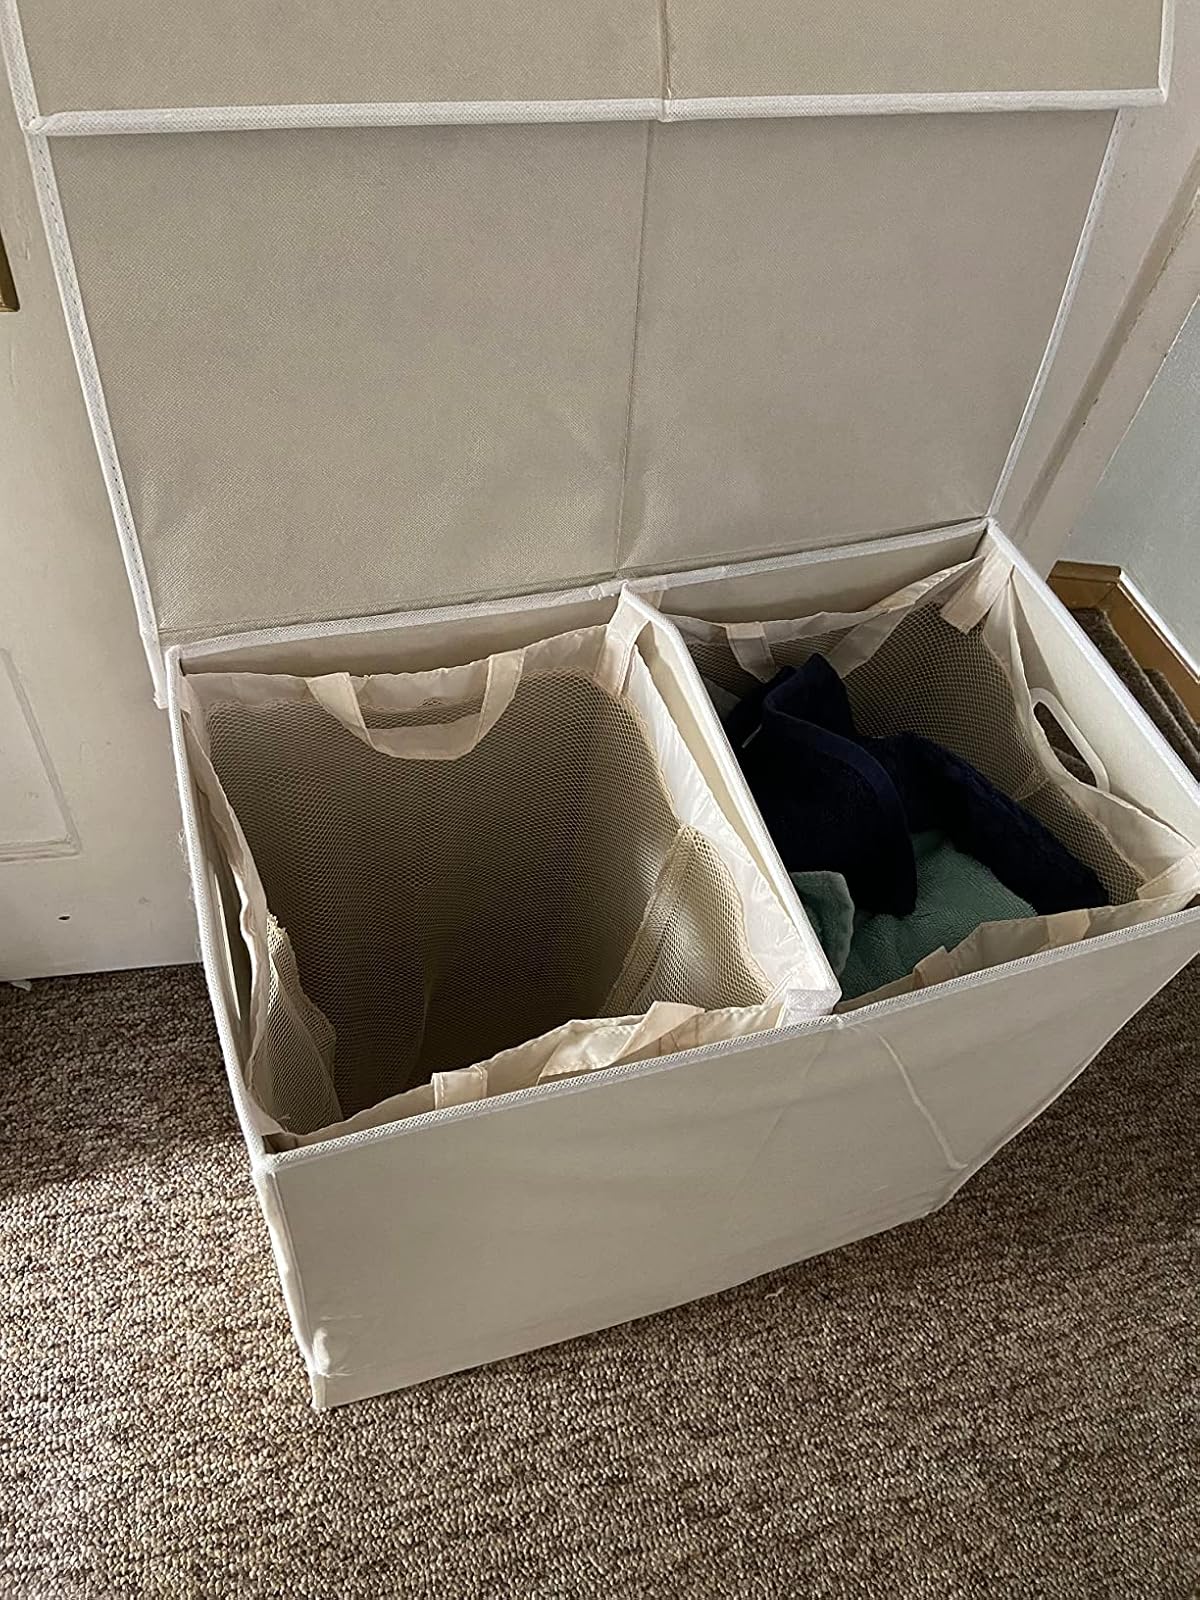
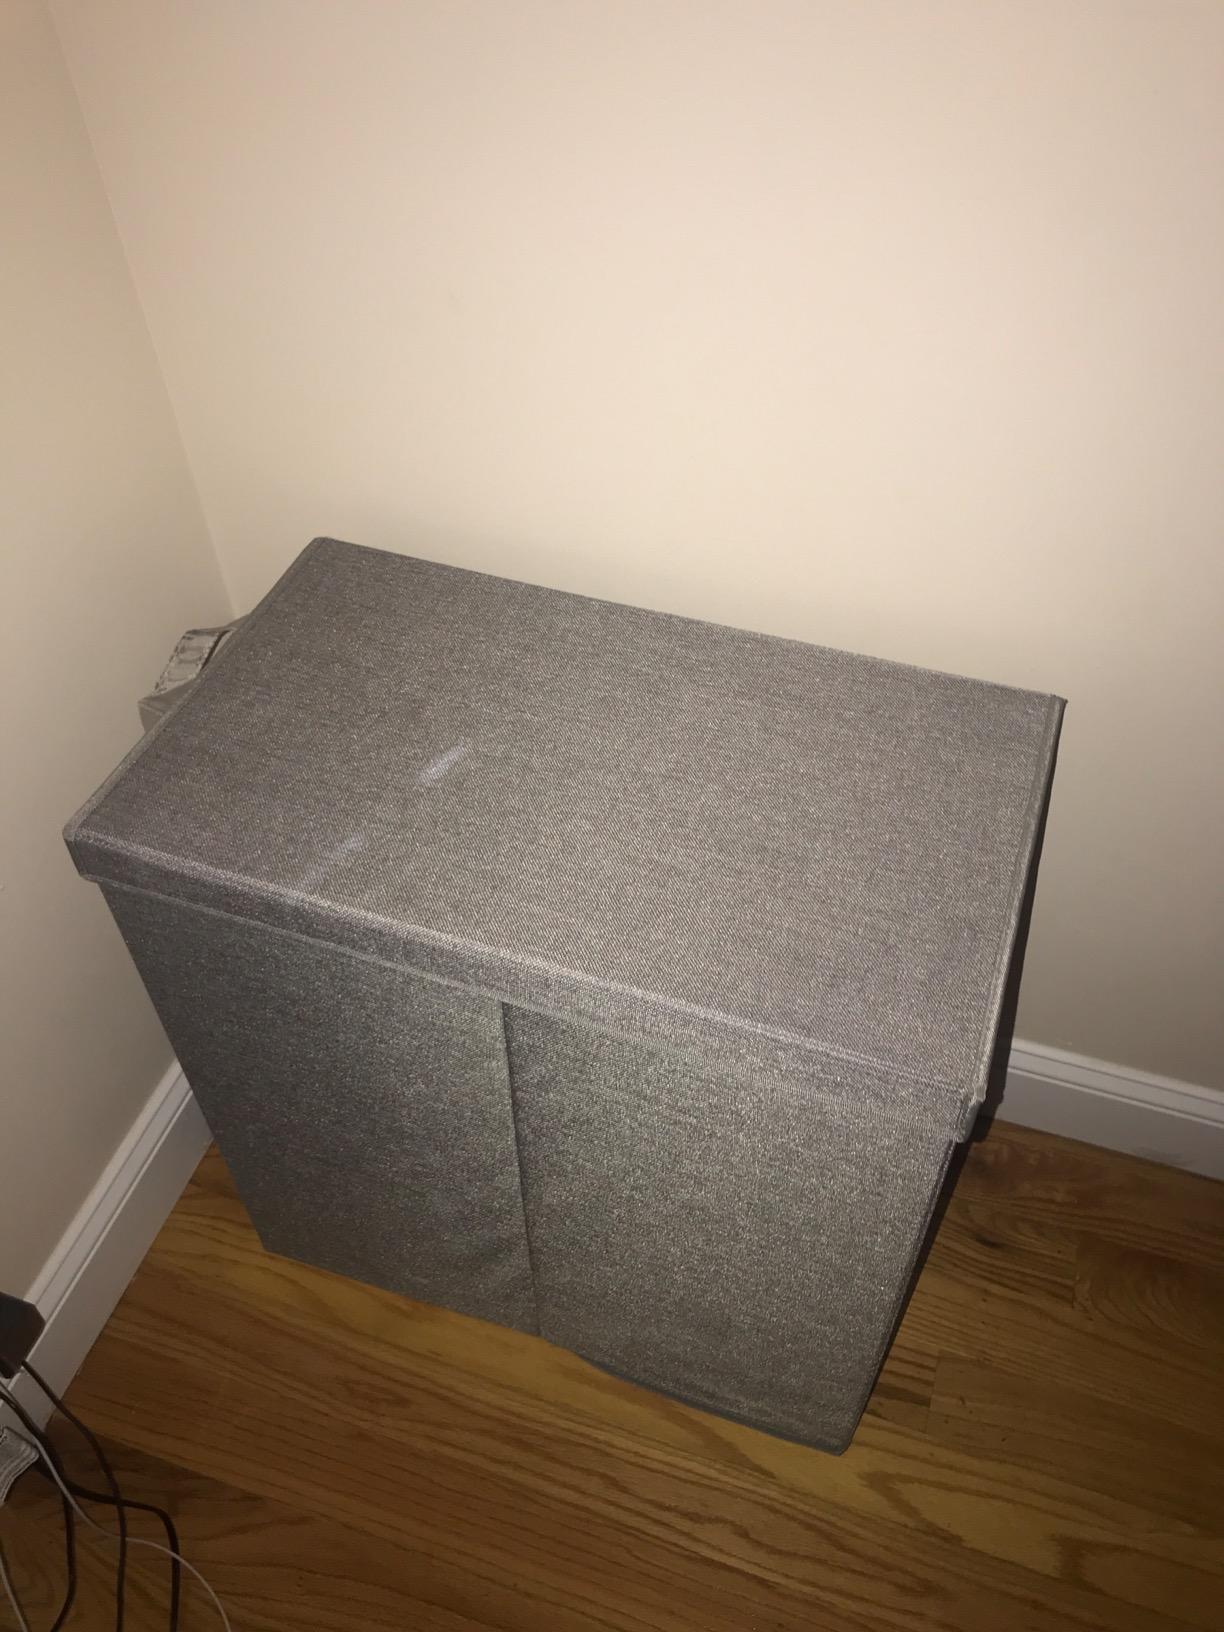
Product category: items_hamper
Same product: no